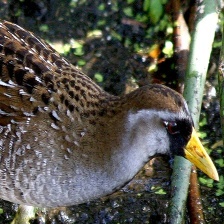
Species: SORA
Scientific name: PORZANA CAROLINA
ImageNet parent category: european_gallinule